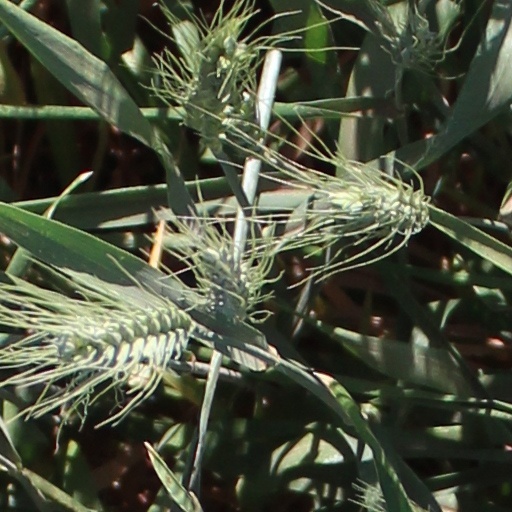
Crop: wheat